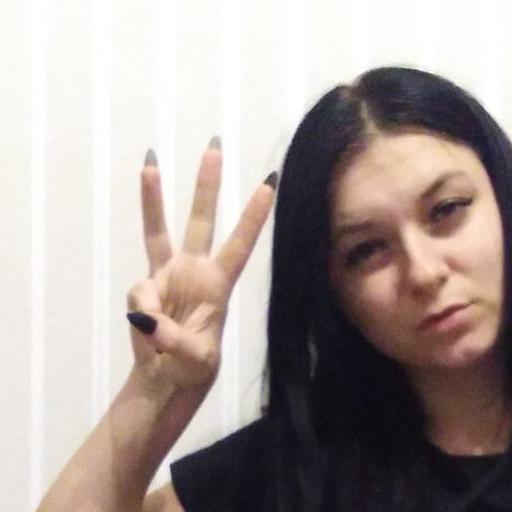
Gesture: three